Lütschental

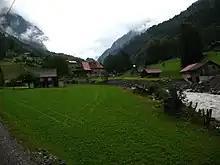
The river Schwarze Lütschine in Lütschental

Lütschental has an area of . Of this area, or 22.6% is used for agricultural purposes, while or 47.6% is forested. Of the rest of the land, or 1.9% is settled (buildings or roads), or 0.6% is either rivers or lakes and or 27.6% is unproductive land.